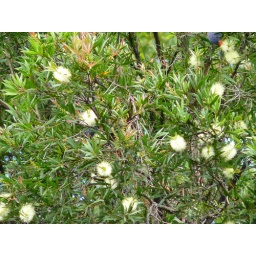
Wild lorikeet at the flowers in the neighbour's tree